History of Pakistan (1947–present)

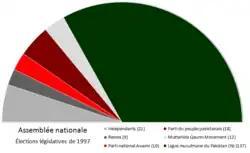
The 1997 elections showing right-wing parties, in green, with an exclusive mandate in the country.

Democracy returned again in 1988 with general elections which were held after President Zia-ul-Haq's death. The elections marked the return of the Peoples Party to power. Their leader, Benazir Bhutto, became the first female prime minister of Pakistan as well as the first female head of government in a Muslim-majority country. This period, lasting until 1999, introduced competitive two-party democracy to the country. It featured a fierce competition between centre-right conservatives led by Nawaz Sharif and centre-left socialists led by Benazir Bhutto. The far-left and the far-right disappeared from the political arena with the fall of global communism and the United States lessening its interests in Pakistan.